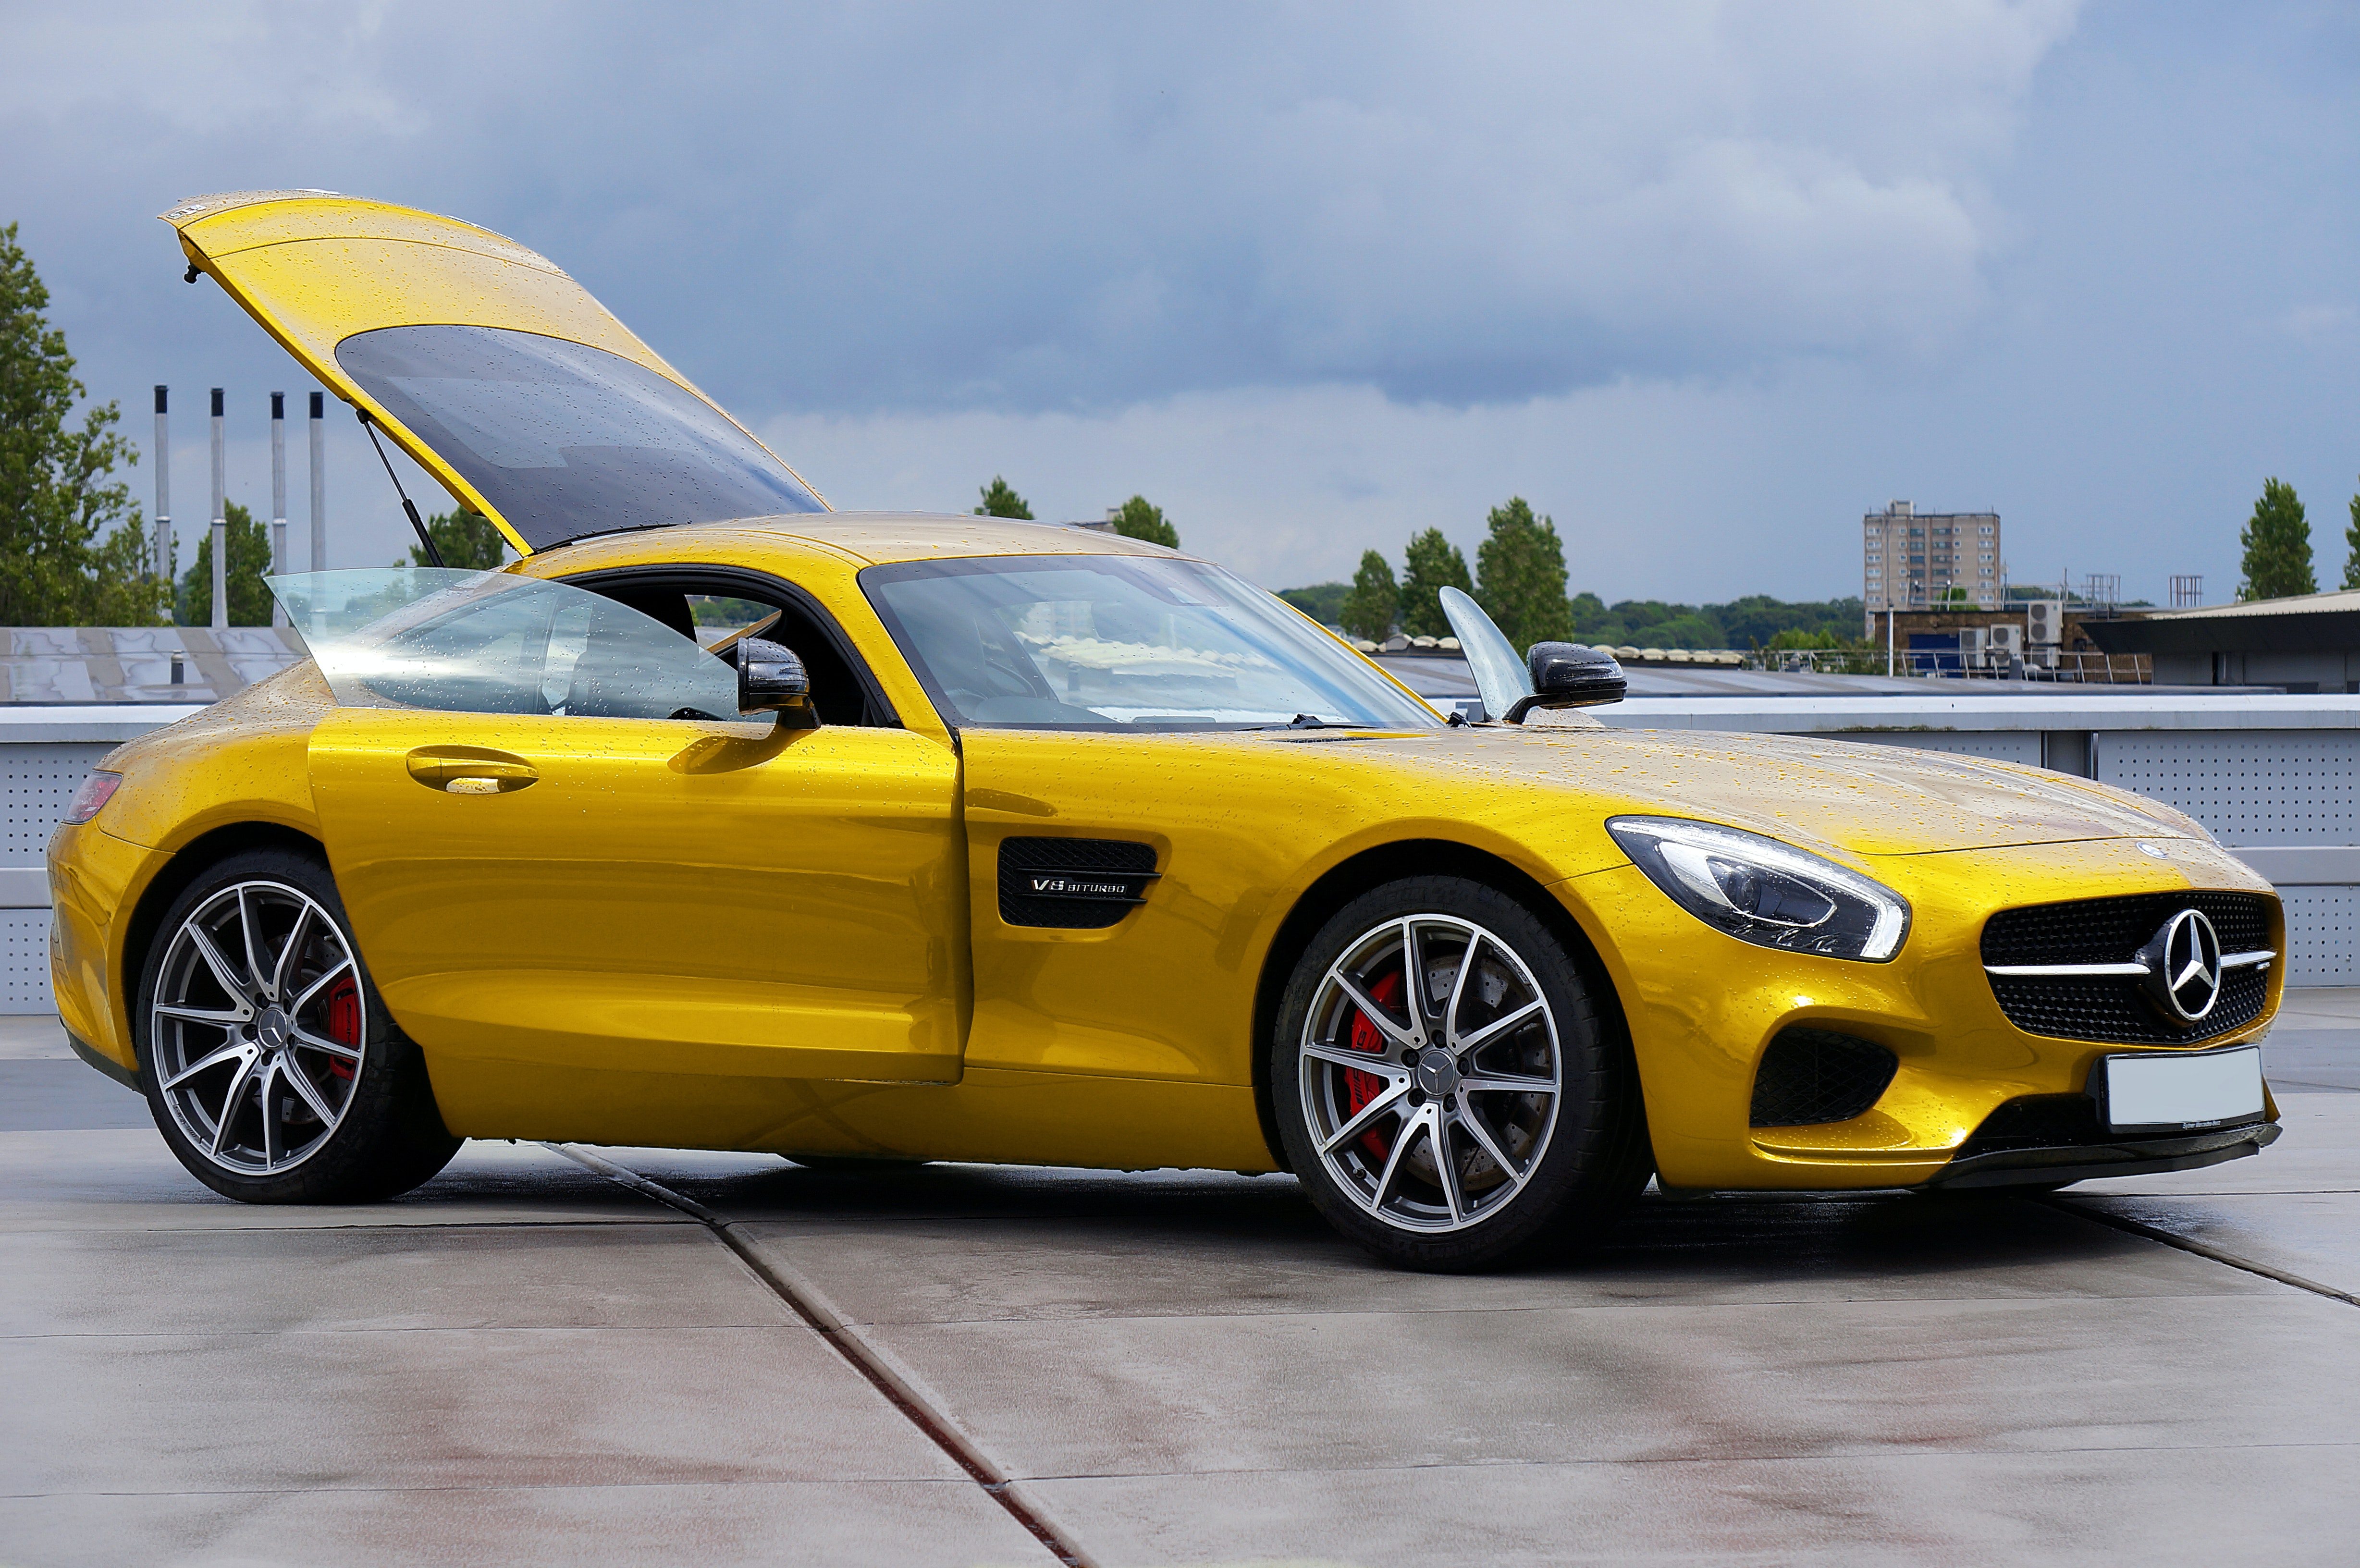
car, tire, wheel, sky, vehicle, cloud, automotive tire, motor vehicle, hood, grille, automotive design, alloy wheel, bumper, automotive lighting, automotive exterior, personal luxury car, rim, fender, Automotive side view mirror, automotive mirror, automotive wheel system, performance car, hardtop, Automotive fog light, spoke, sports car, kit car, electric blue, luxury vehicle, auto part, windshield, vehicle door, steering wheel, Grand tourer, headlamp, coupe, metal, vehicle registration plate, sedan, rear view mirror, mid size car, landscape